Territorial evolution of Mexico

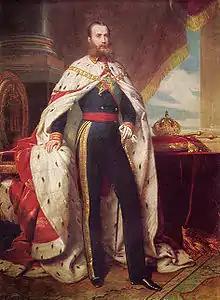
Maximilian I, Last Emperor of Mexico.

During the structuring of the Republic, territorial and legal changes reaffirmed the Catholic Church's status as the only religion for Mexicans. The new nation developed a popular and representative federal republic that recognized the sovereignty of the States constituting the federal union.